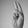
ASL letter: U